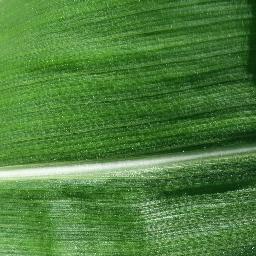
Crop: corn
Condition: (maize)_healthy